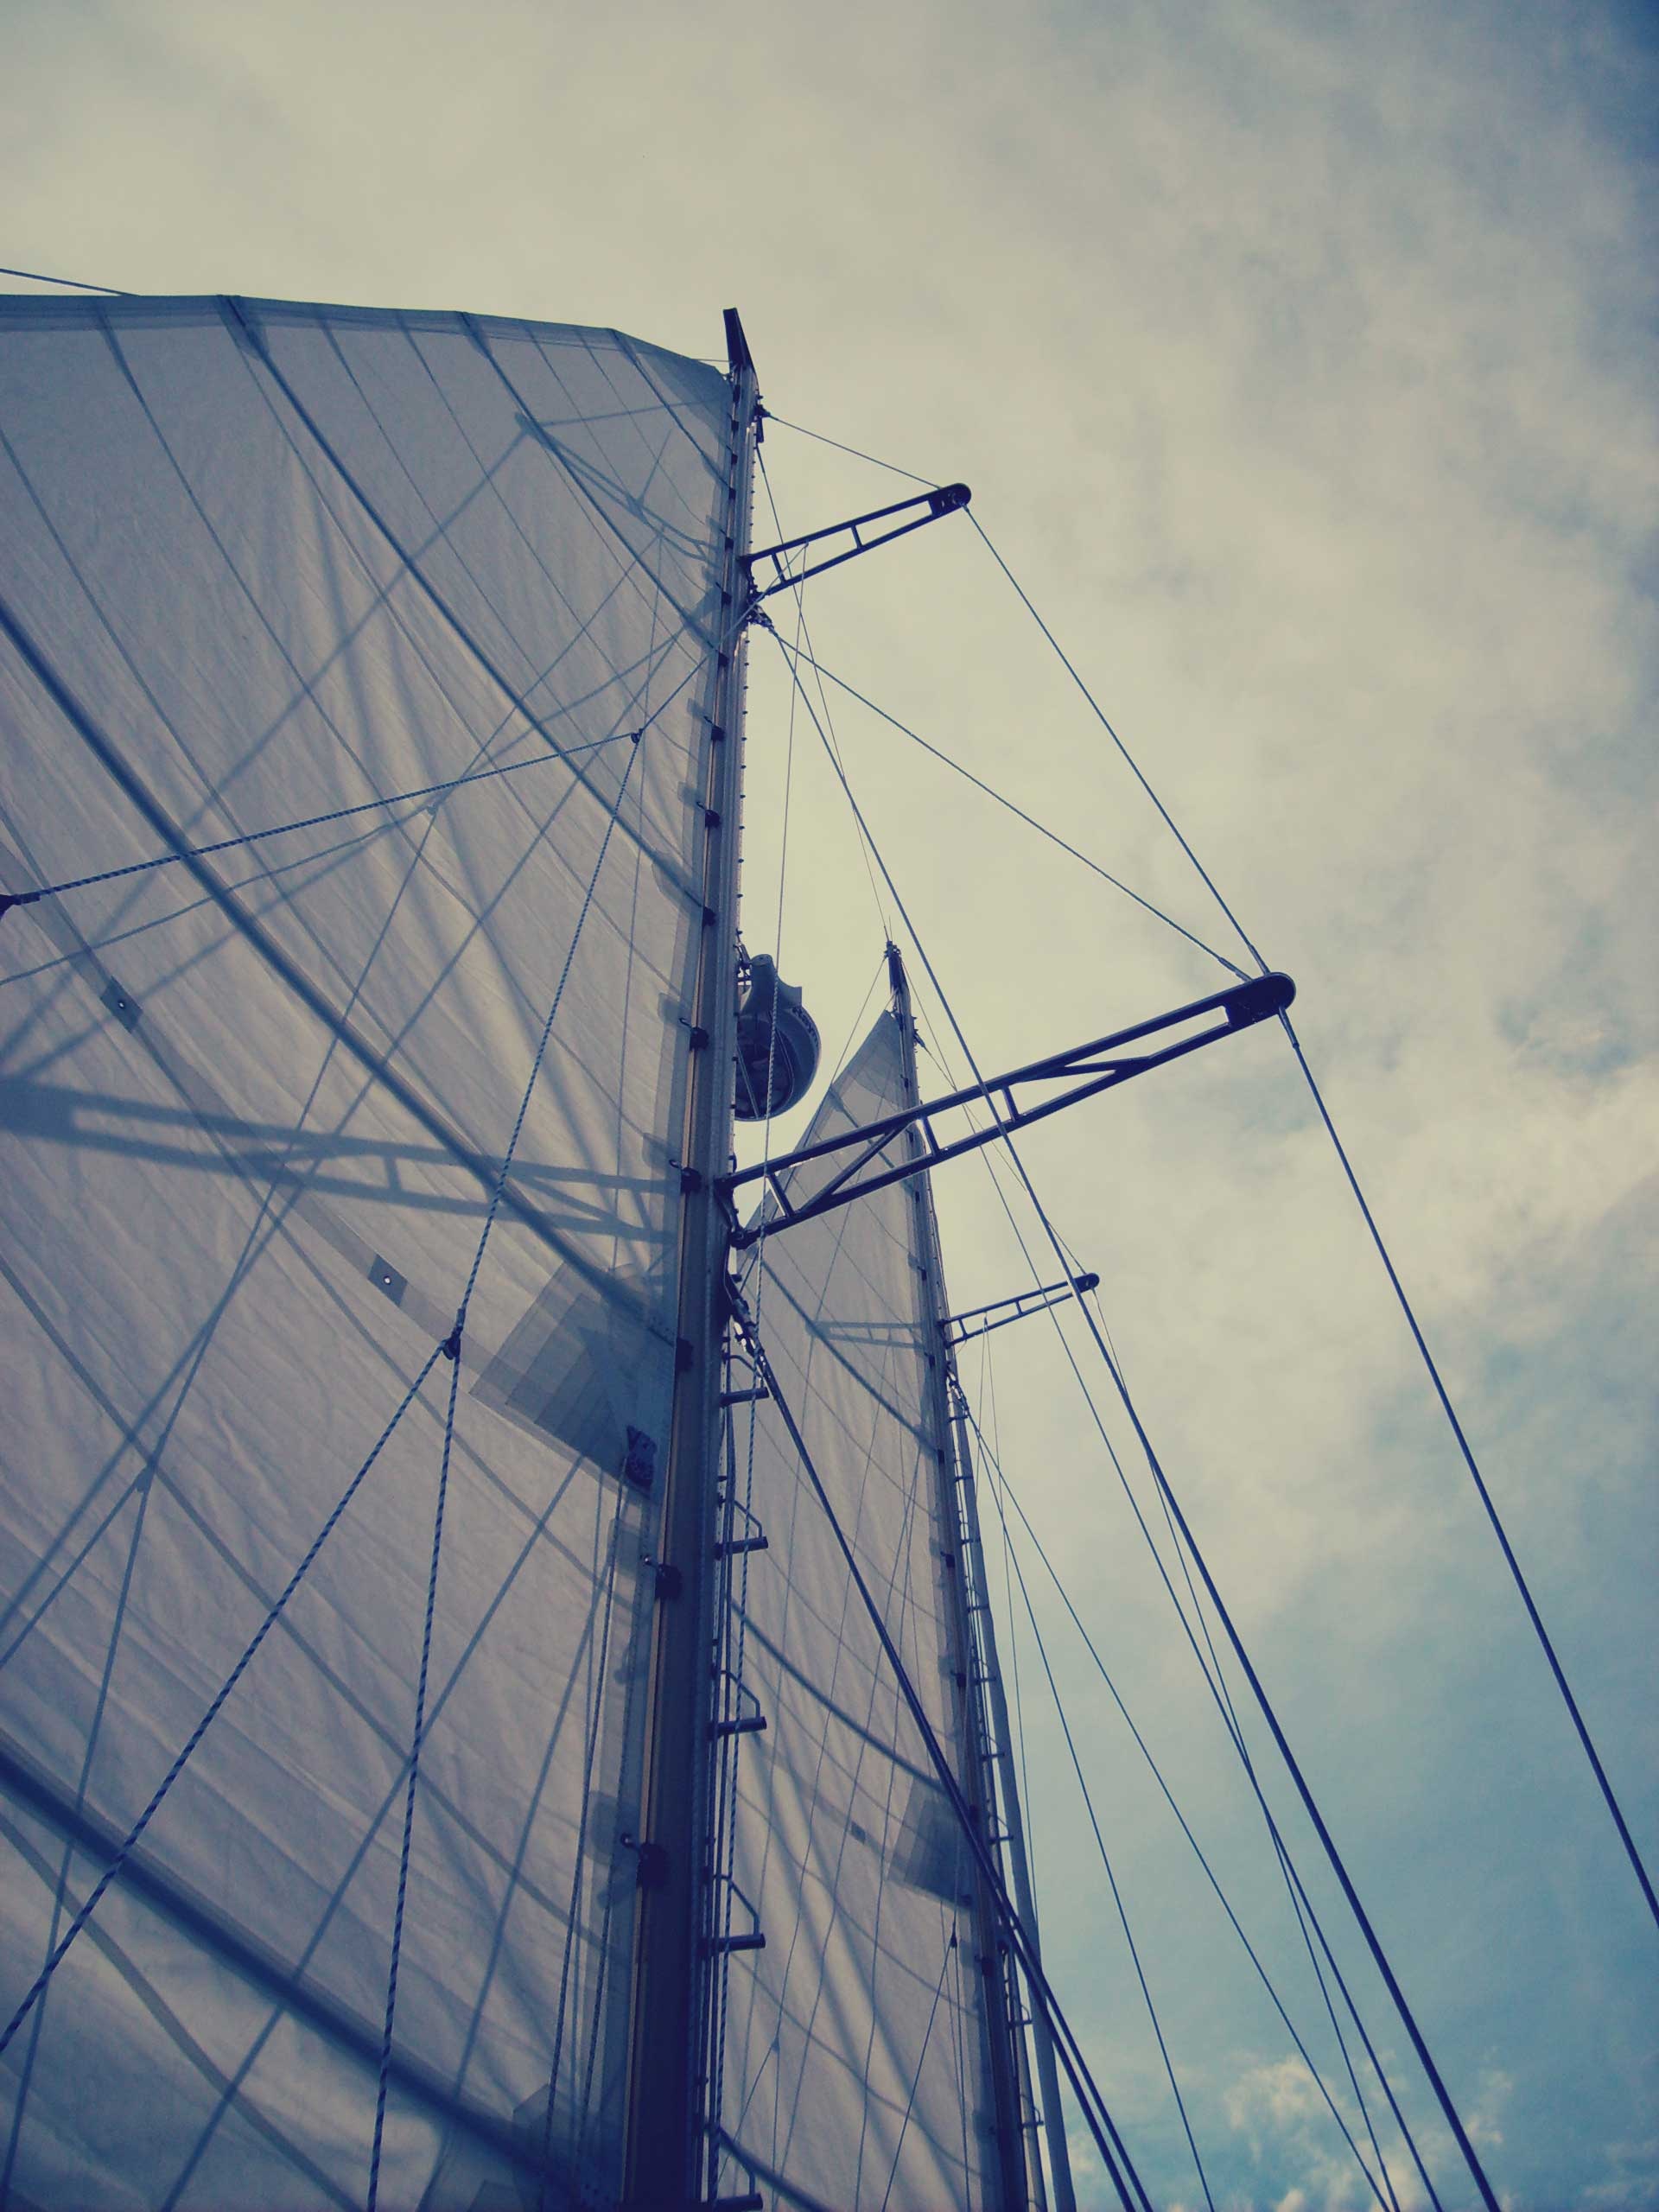
sky, boat, ship, line, vehicle, mast, blue, electricity, sailboat, boating, sail, watercraft, shape, sailing ship, sals, tall ship, overhead power line